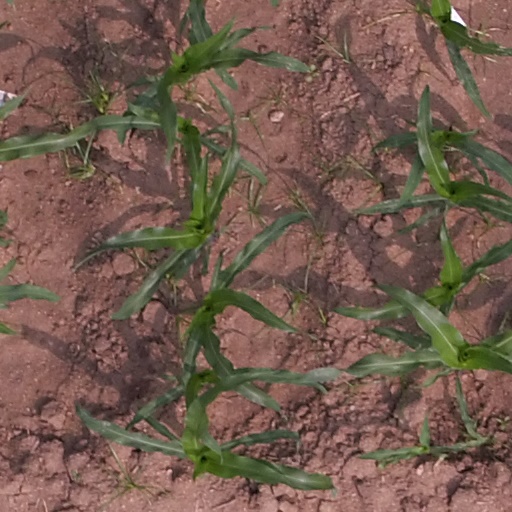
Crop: maize; corn